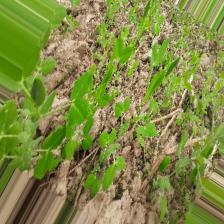
Label: Normal